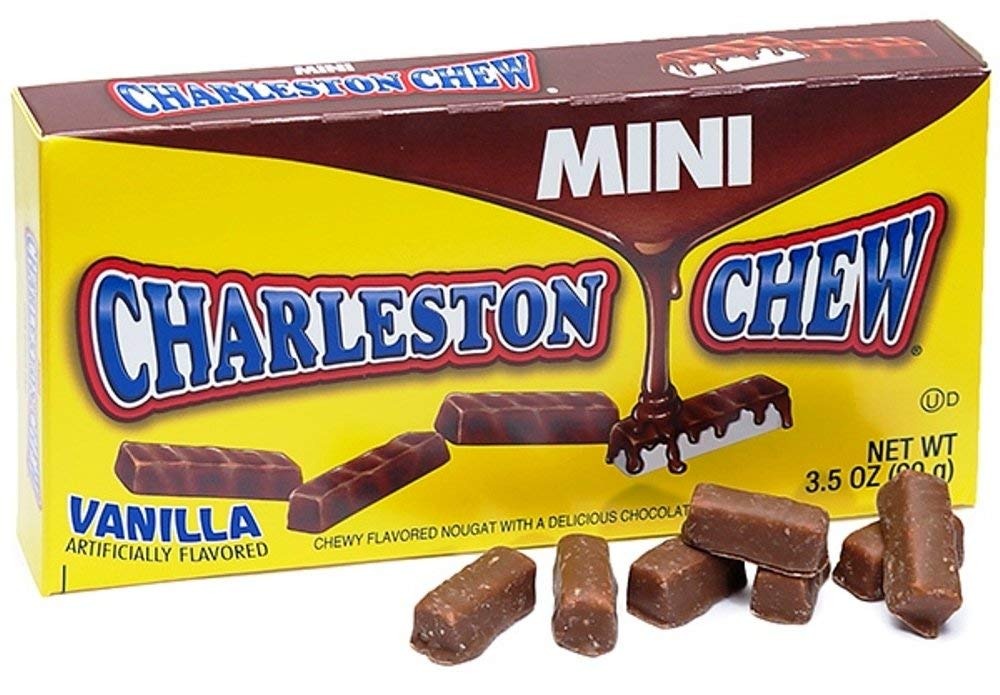
Item Name: Charleston Chew - Chocolate Coated Chewy Nougat Bar, Old Fashioned Chocolate Candy - 3.5 Oz, Vanilla
Bullet Point 1: GOURMET RETRO CANDY: Introduced in 1922, Charleston Chews offer the timeless combination of chewy, vanilla-flavored nougat wrapped in a rich, chocolatey coating
Bullet Point 2: ENJOY FROZEN OR ROOM TEMPERATURE: Keep a stash in the freezer for the classic "Charleston Chew Crack" as folks love to break them into small pieces before eating.
Bullet Point 3: PERFECT FOR HOLIDAYS, GIFTING, OR AN ANYTIME TREAT: Charleston Chews candy makes a unique addition to gift baskets, classroom prizes or a movie theater snack.
Bullet Point 4: ANY WAY YOU LIKE TO SNACK: Available in in Strawberry and Chocolate flavors, as well as Mini Chews - single serving boxes of bite-size Charleston Chews.
Bullet Point 5: Charleston Chews are Kosher, Peanut Free and Gluten Free. 4.32 oz.
Value: 3.5
Unit: Ounce

Price: 1.25